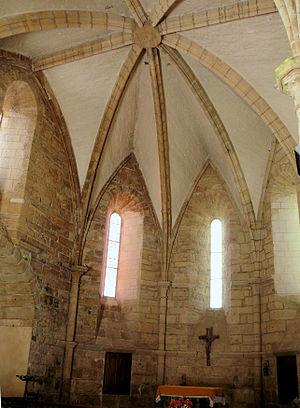
Rudelle - Eglise - Nef
Rudelle est une commune française, située dans le département du Lot en région Occitanie.